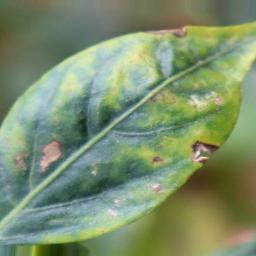
Label: nutritional